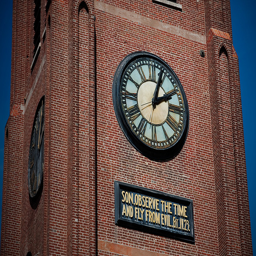
a large clock is hanging on a brick tower
The sign under a tower clock reads "Son, observe the time and fly from evil"
A clock tower with a Bible Verse below it on a plaque.
Clock and sign on church tower made of bricks
Old Saint Marys Cathedral clock shows 2:05 pm.